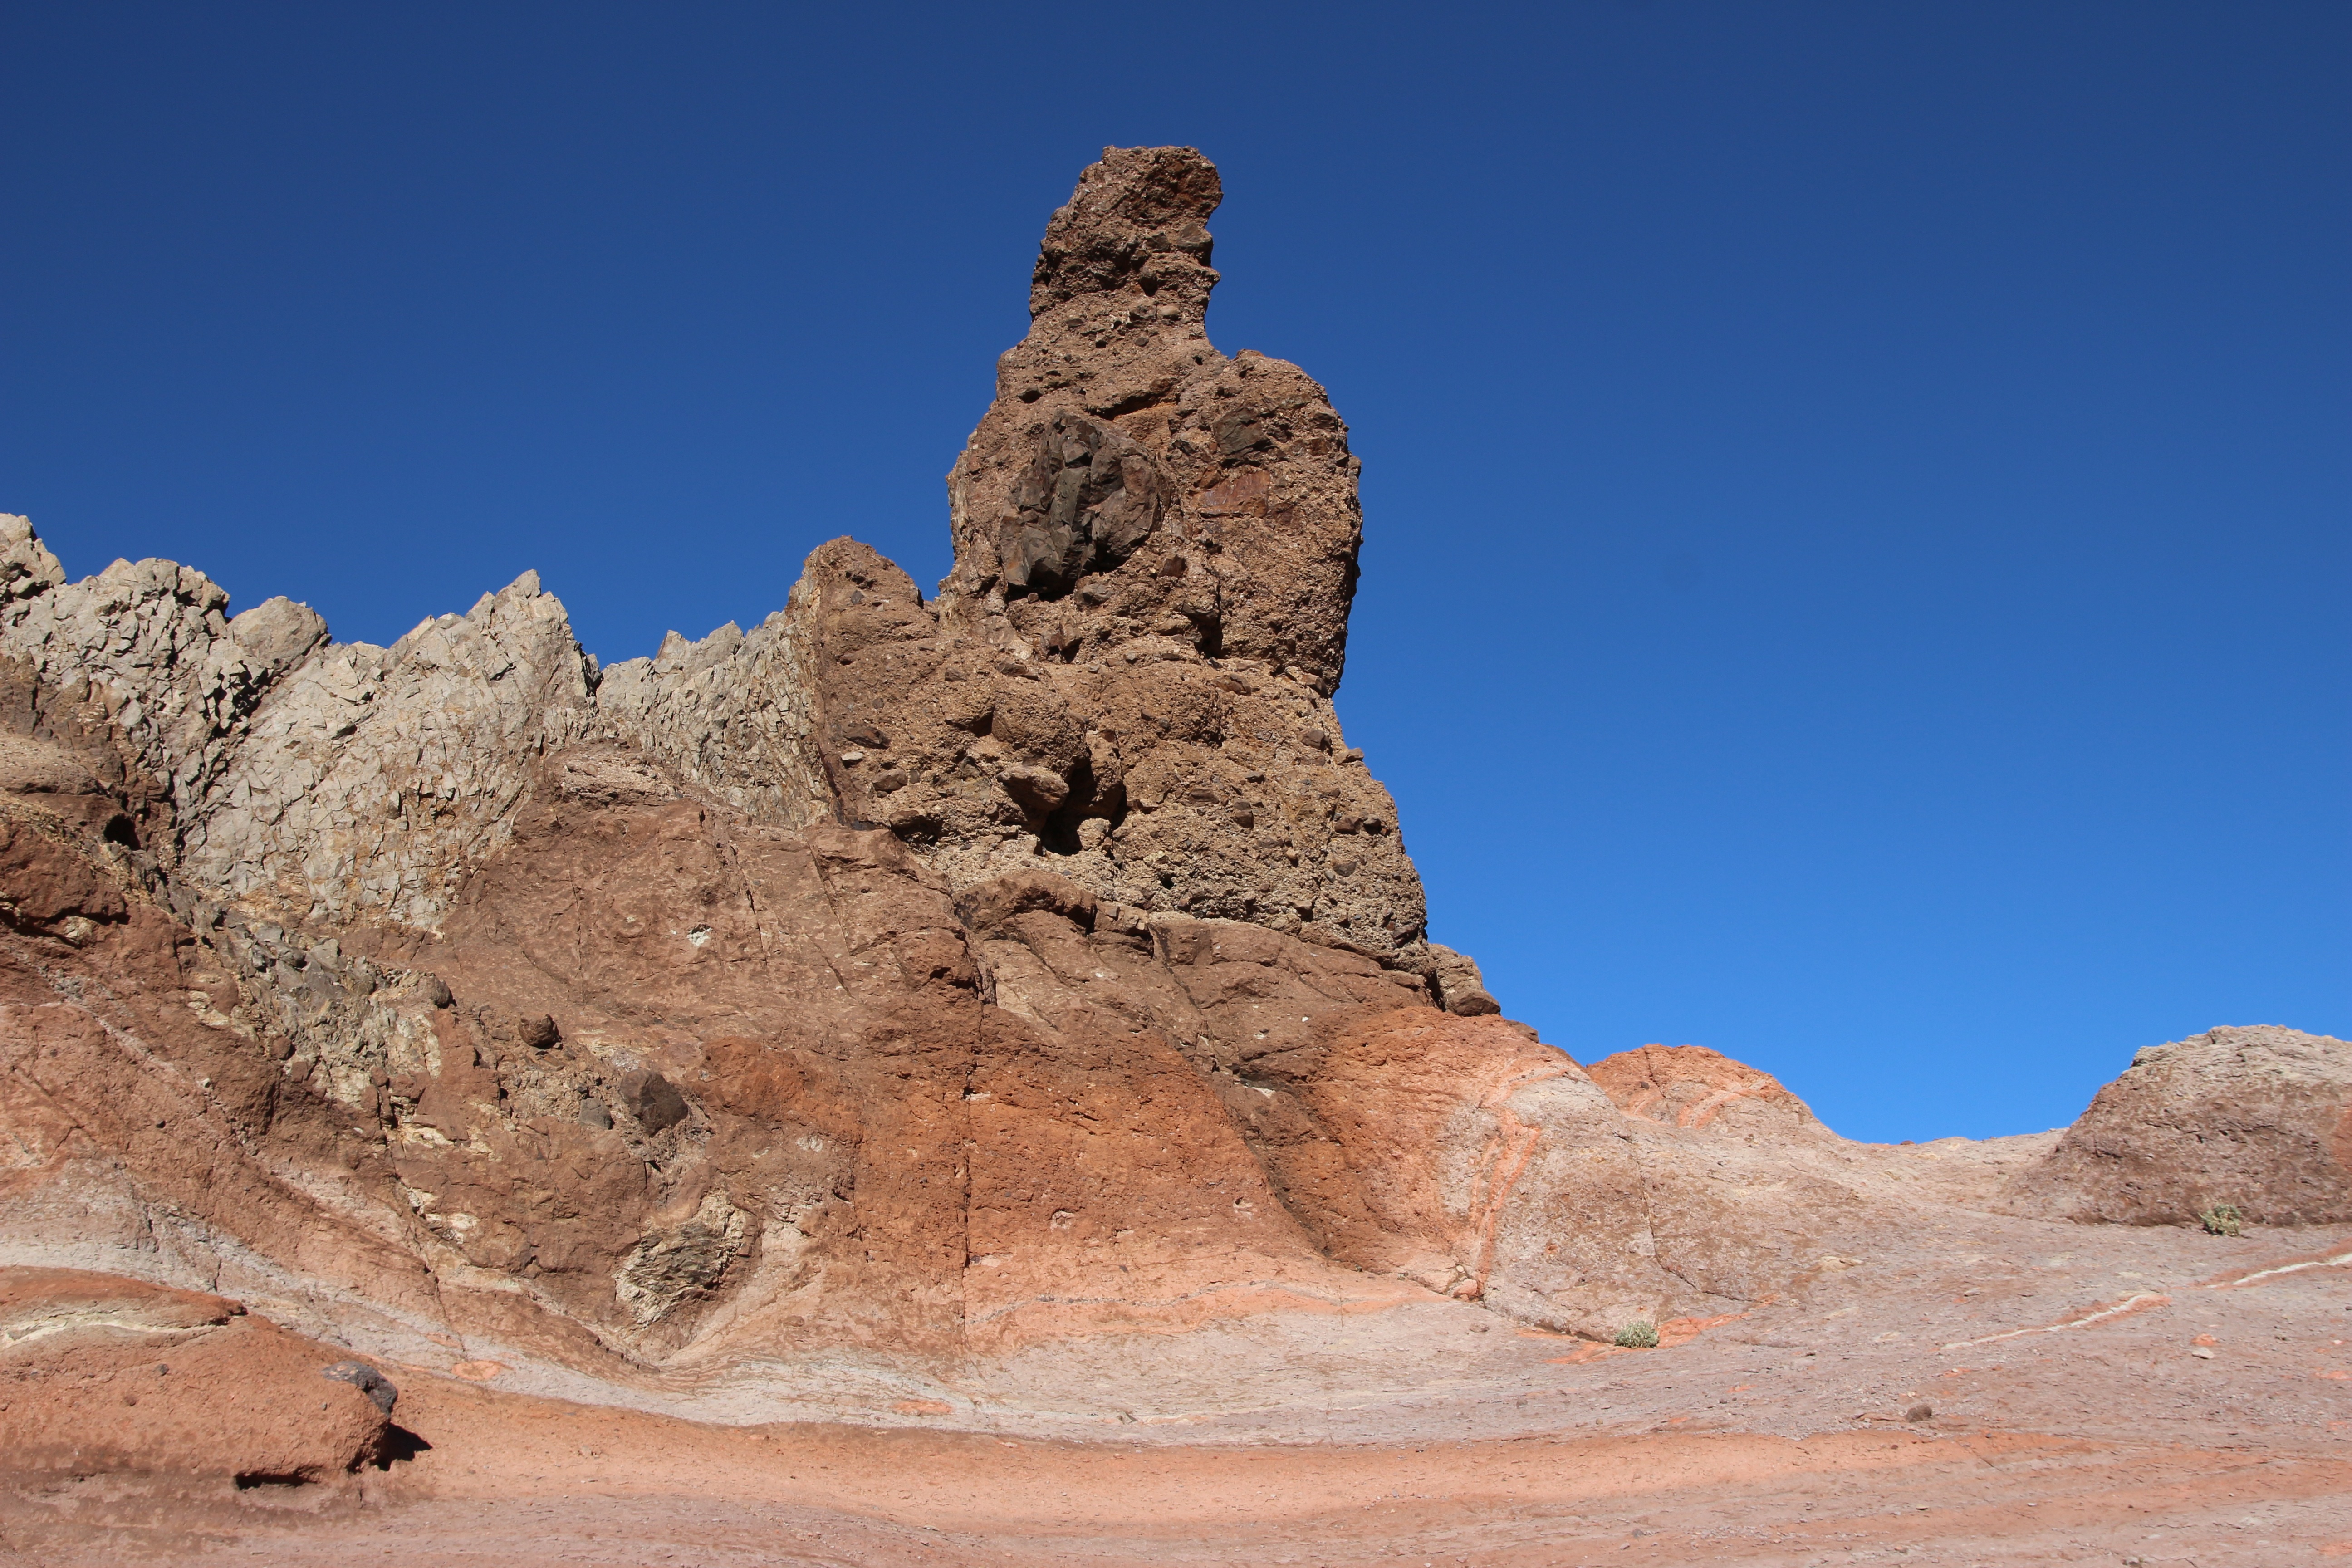
landscape, nature, rock, wilderness, mountain, desert, valley, formation, cliff, blue, terrain, material, spain, geology, badlands, plateau, tenerife, lava, wadi, butte, canary islands, teide, landform, teide national park, rocky towers, pico del teide, lava rock, ancient history, read ca adas, 3718, rock tower, teyde, 3718 m, 3718 meter, natural environment, geographical feature, mountainous landforms